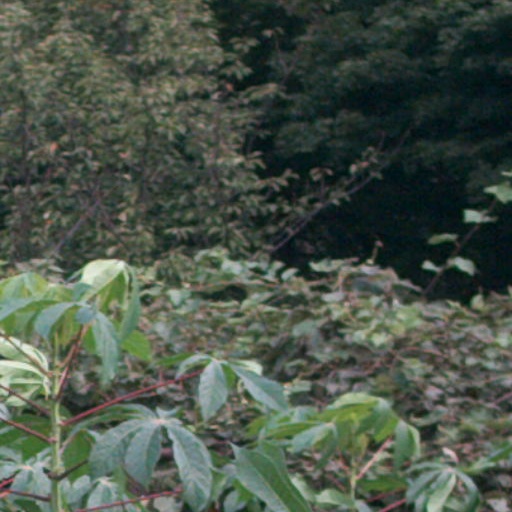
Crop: cassava